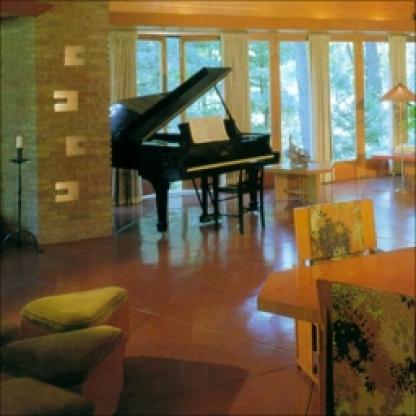
Scene: Indoor